Rondell Bartholomew

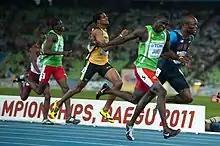
Bartholomew (left in green) running in the 2011 World Championship final

After years of battling injuries, Bartholomew returned to competition in 2016. He took part in the OECS Championships in that year and helped Grenada to secure a silver medal in the 4X400m relay at the track meet in Tortola.